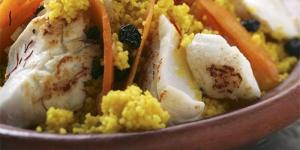
cuscus tunecino con pescado